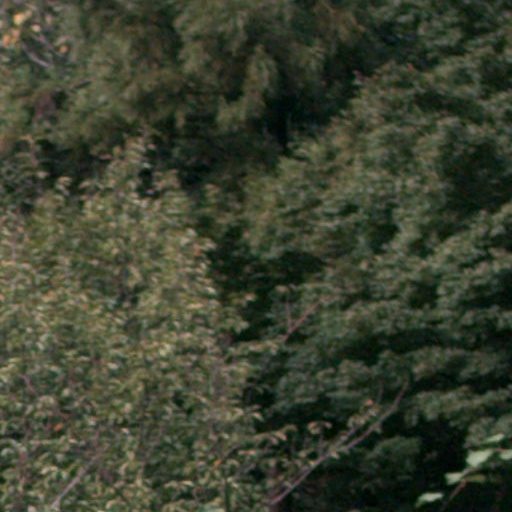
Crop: cassava